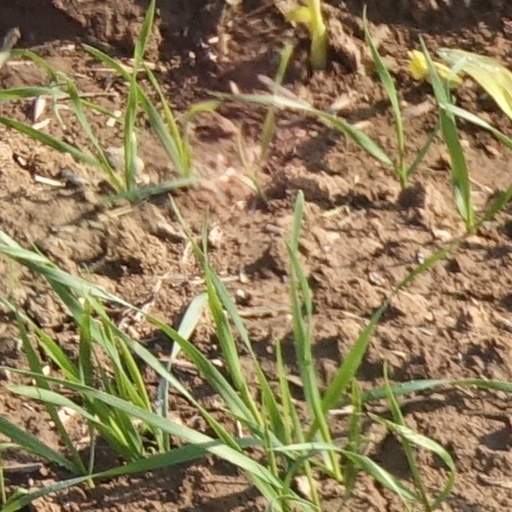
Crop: wheat